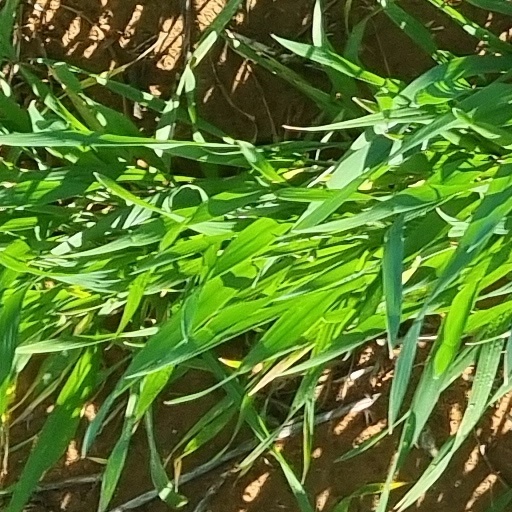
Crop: wheat